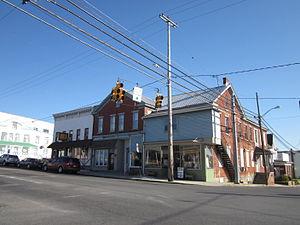
Martinsburg est un borough situé au sud-est du comté de Blair, en Pennsylvanie, aux États-Unis. En 2010, il comptait une population de 1 958 habitants.